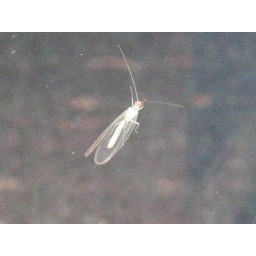
A green lacewing that was attracted to the light in the house. This was taken through the back sliding glass door.